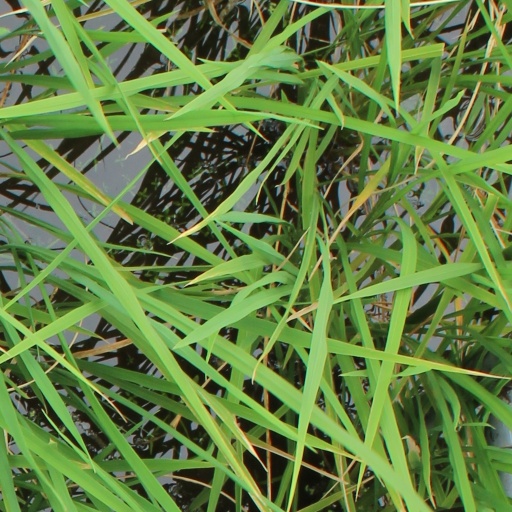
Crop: rice